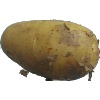
Label: white_potato